Heinrich Mücke

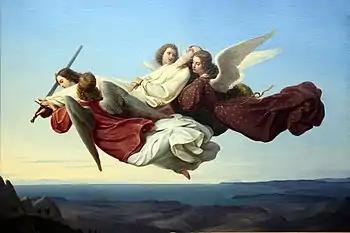
The Corpse of St. Catherine (1836)

Heinrich Karl Anton Mücke (9 April 1806 – 16 January 1891) was a prominent Realist painter known for his liturgical and genre paintings as well as frescoes, which still adorn some of Germany's ancient castles and cathedrals. His paintings are hung today in Germany's leading museums, including the National Gallery Berlin, Breslau Museum and the Brunn Museum. His son, Karl Mücke, was also a recognized genre painter. Heinrich Mücke was a professor at the Düsseldorf Academy and received the Portuguese Medal for Art and Sciences as well as the Breslau Medal. He is associated with the Düsseldorf school of painting.